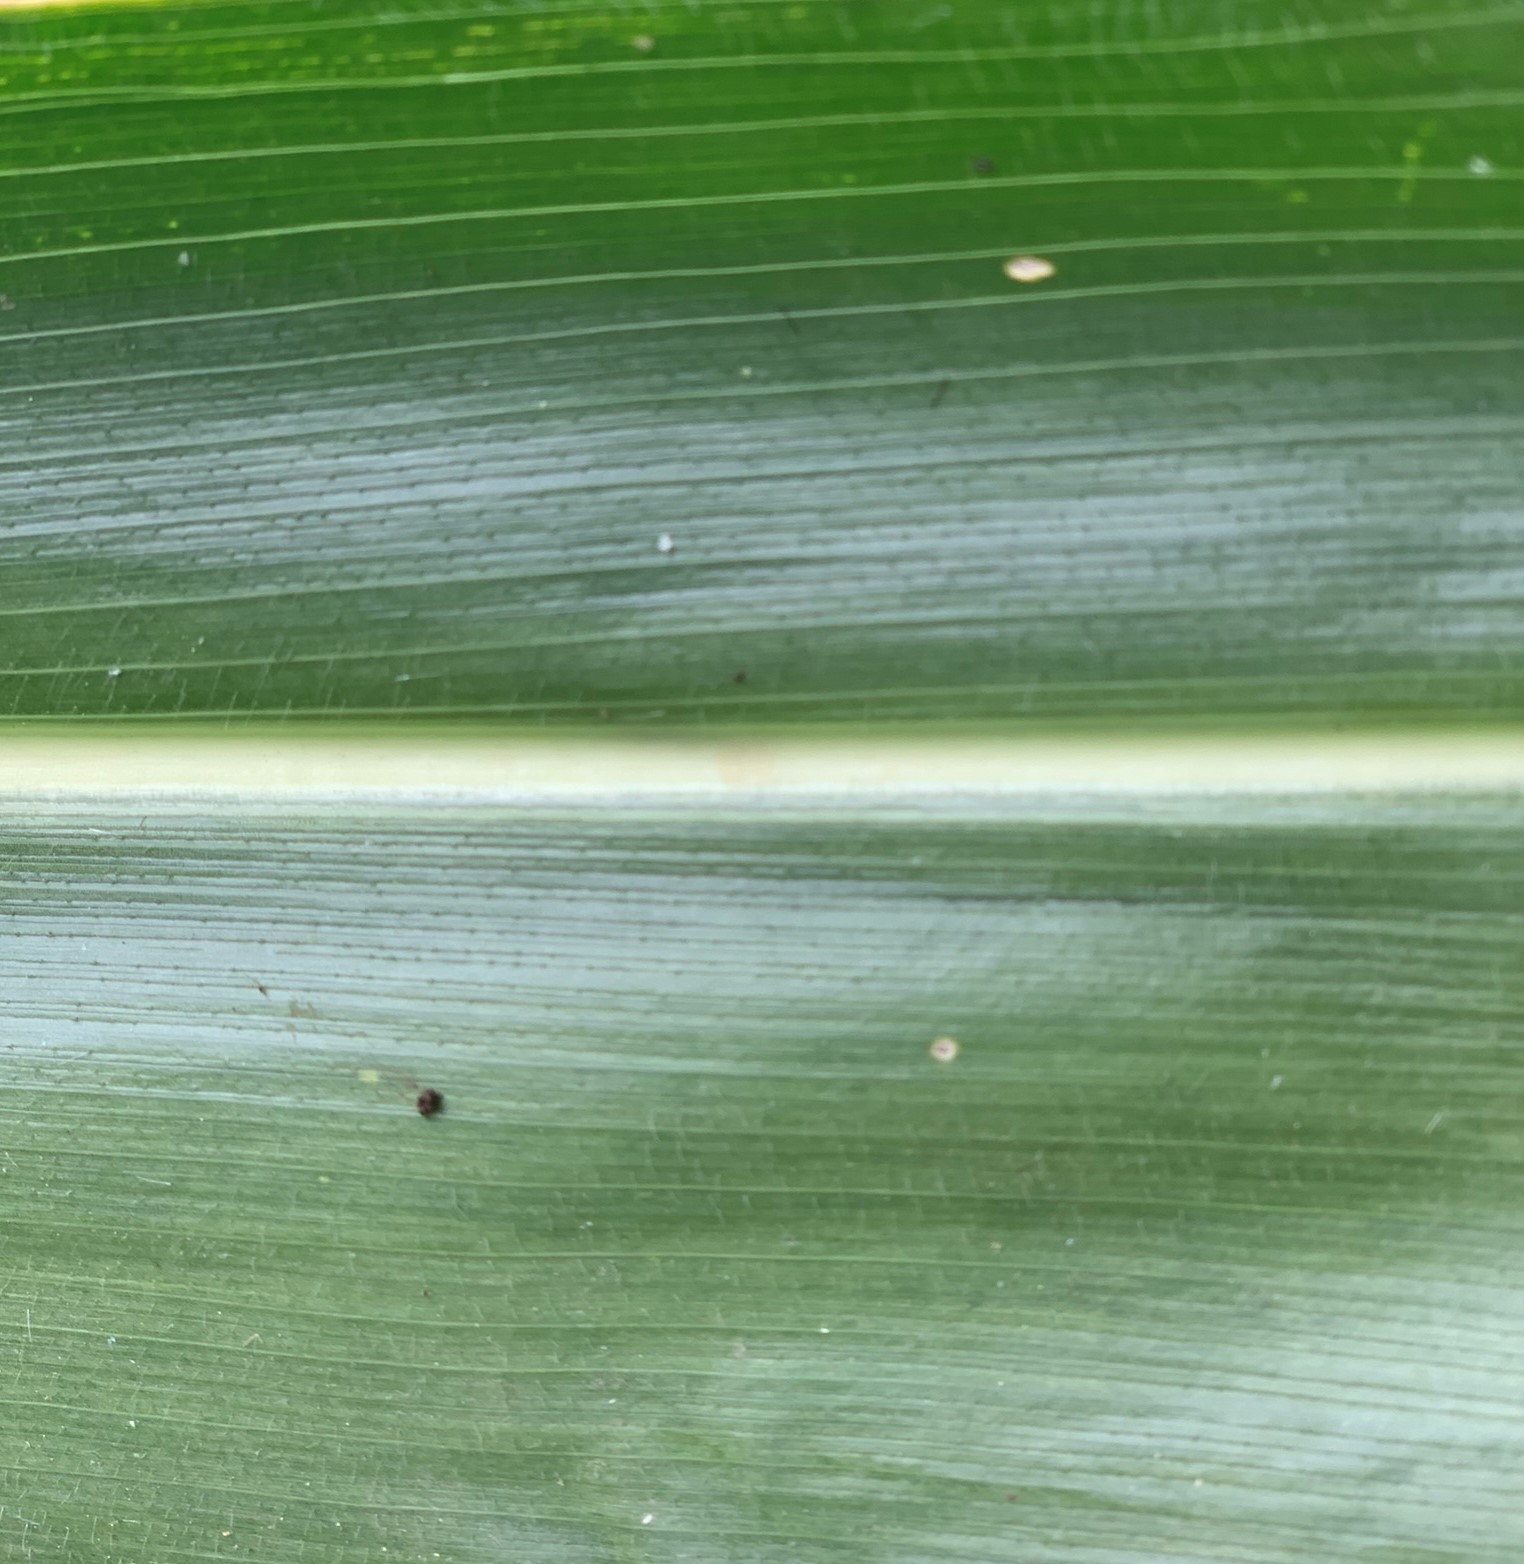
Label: Healthy